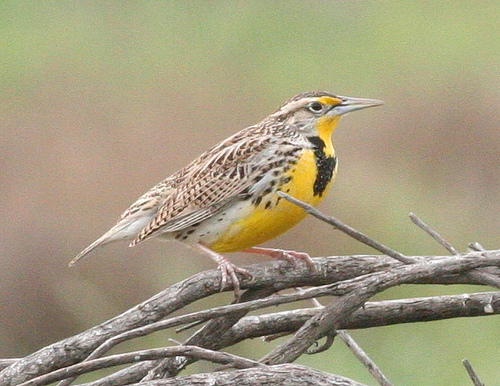
the bird has a longer bill and a yellow breast and body.
this is a small light brown bird that has a yellow throat and belly and a black breast.
this bird has a yellow belly and breast with a black stripe around it's neck.
a bird with a long, slender bill, yellow superciliary, black spot on its breast surrounded by yellow.
this bird is brown with yellow on its stomach and has a long, pointy beak.
a small bird, with a yellow belly and throat, black breast, and a medium sized pointed beak.
a small brown bird with a yellow superciliary, a yellow and black breast.
a bird with a long small beak, yellow neck and belly with brown and white patterned wings.
this particular bird has a belly that is yellow and black on the breastsa bird with a yellow side, black breast and yellow throat.
Species: Western Meadowlark